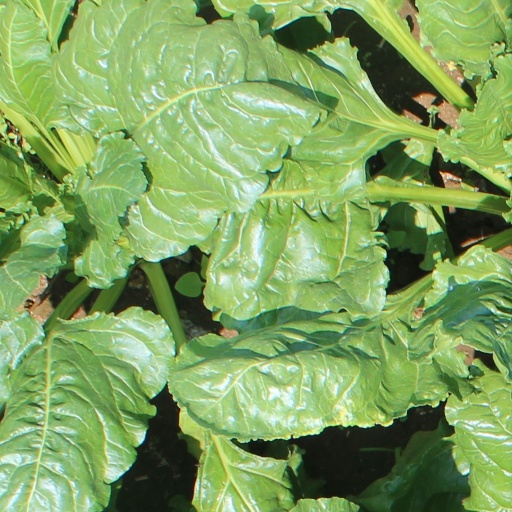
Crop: sugar beet